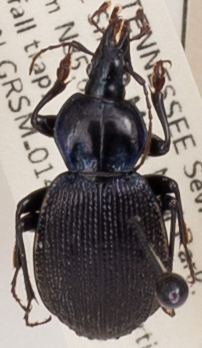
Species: Sphaeroderus stenostomus lecontei
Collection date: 2022-08-16
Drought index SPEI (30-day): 1.01
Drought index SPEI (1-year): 0.938
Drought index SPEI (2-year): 2.09